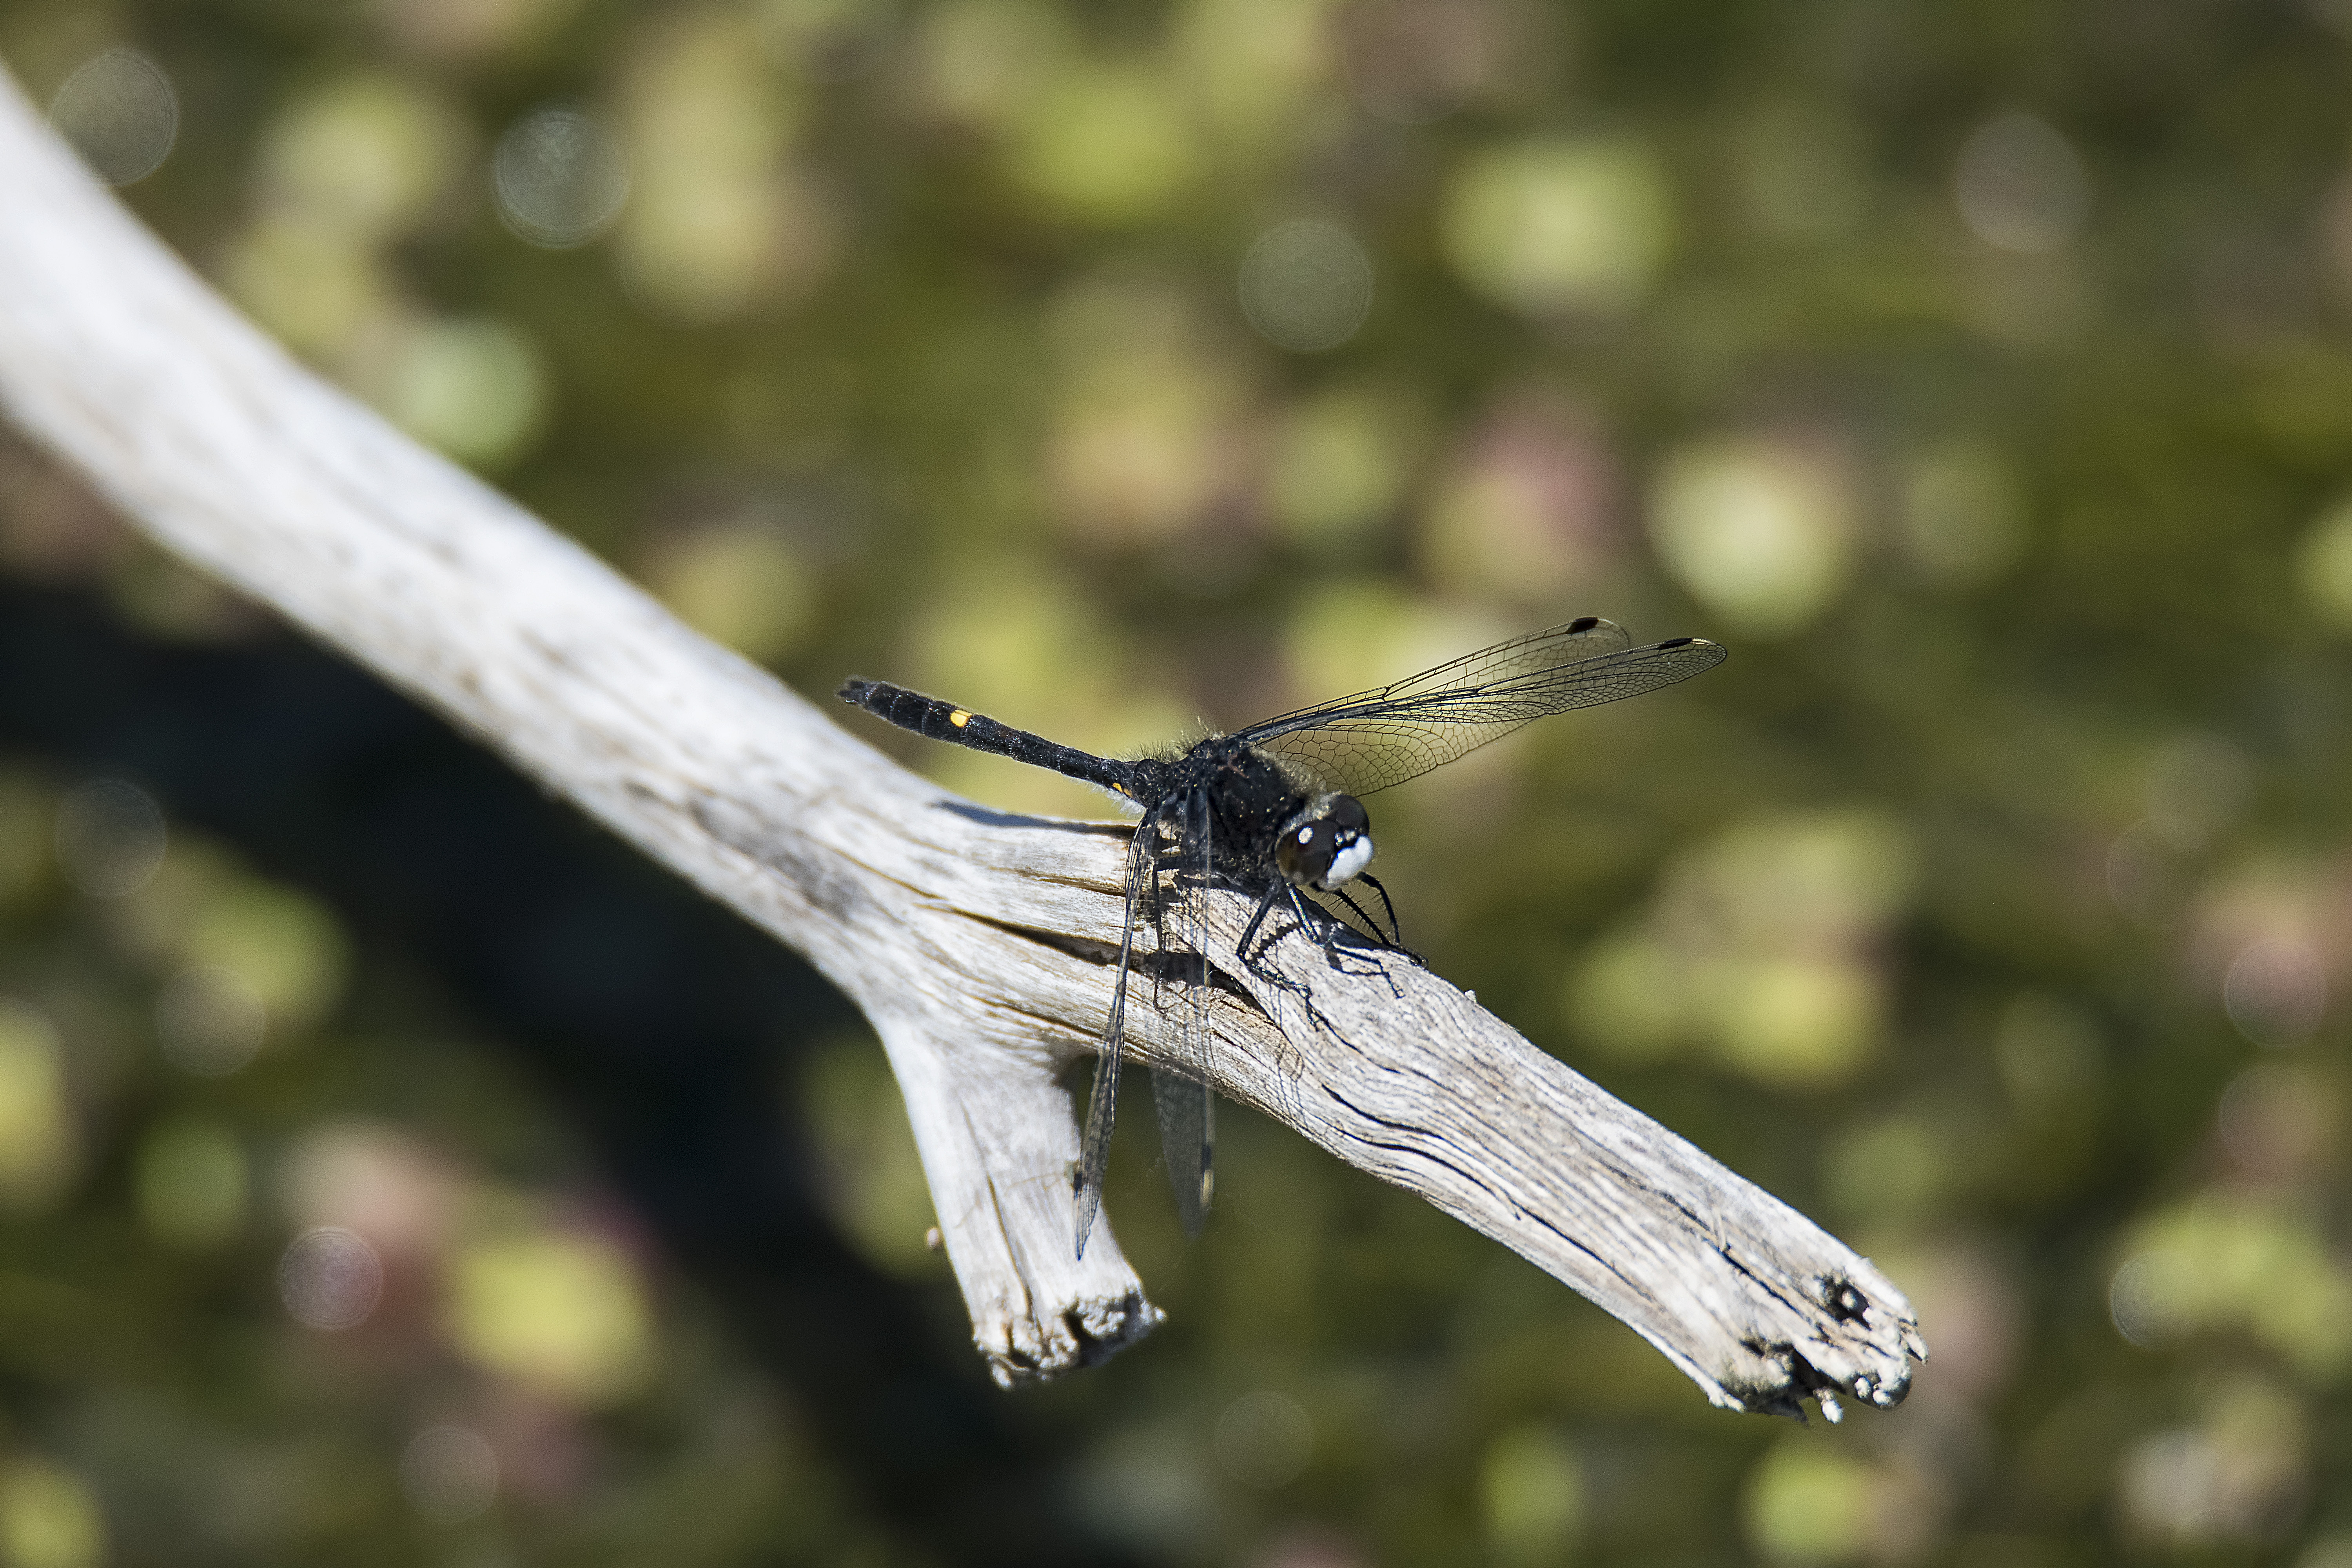
nature, branch, wing, wildlife, insect, fauna, invertebrate, close up, canada, dragonfly, quebec, damselfly, sherbrooke, libellule, macro photography, dragonflies and damseflies